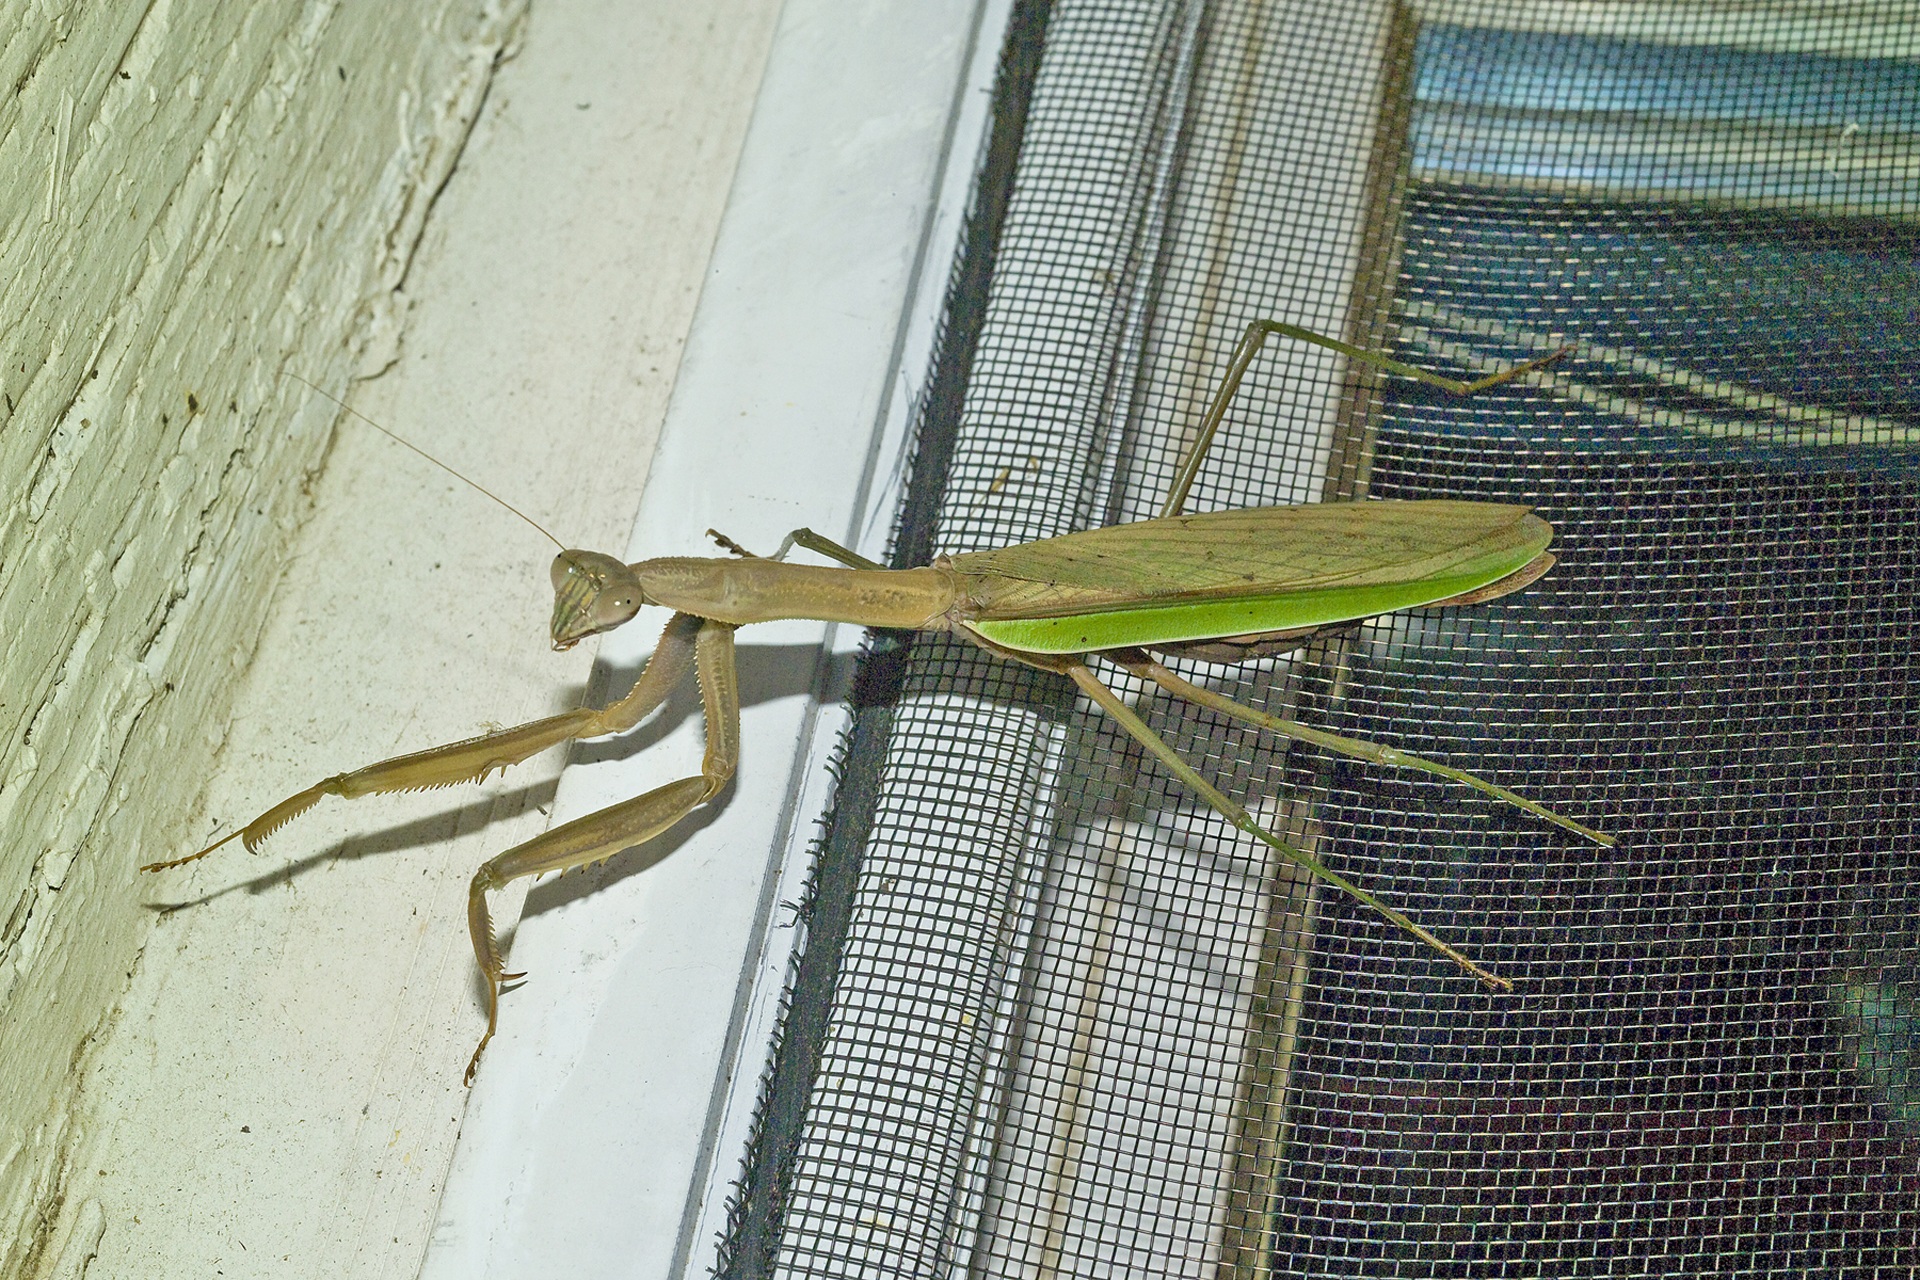
nature, wing, floral, green, insect, pollinate, garden, fauna, invertebrate, flowers, insects, bugs, grasshopper, pollinating, cricket like insect